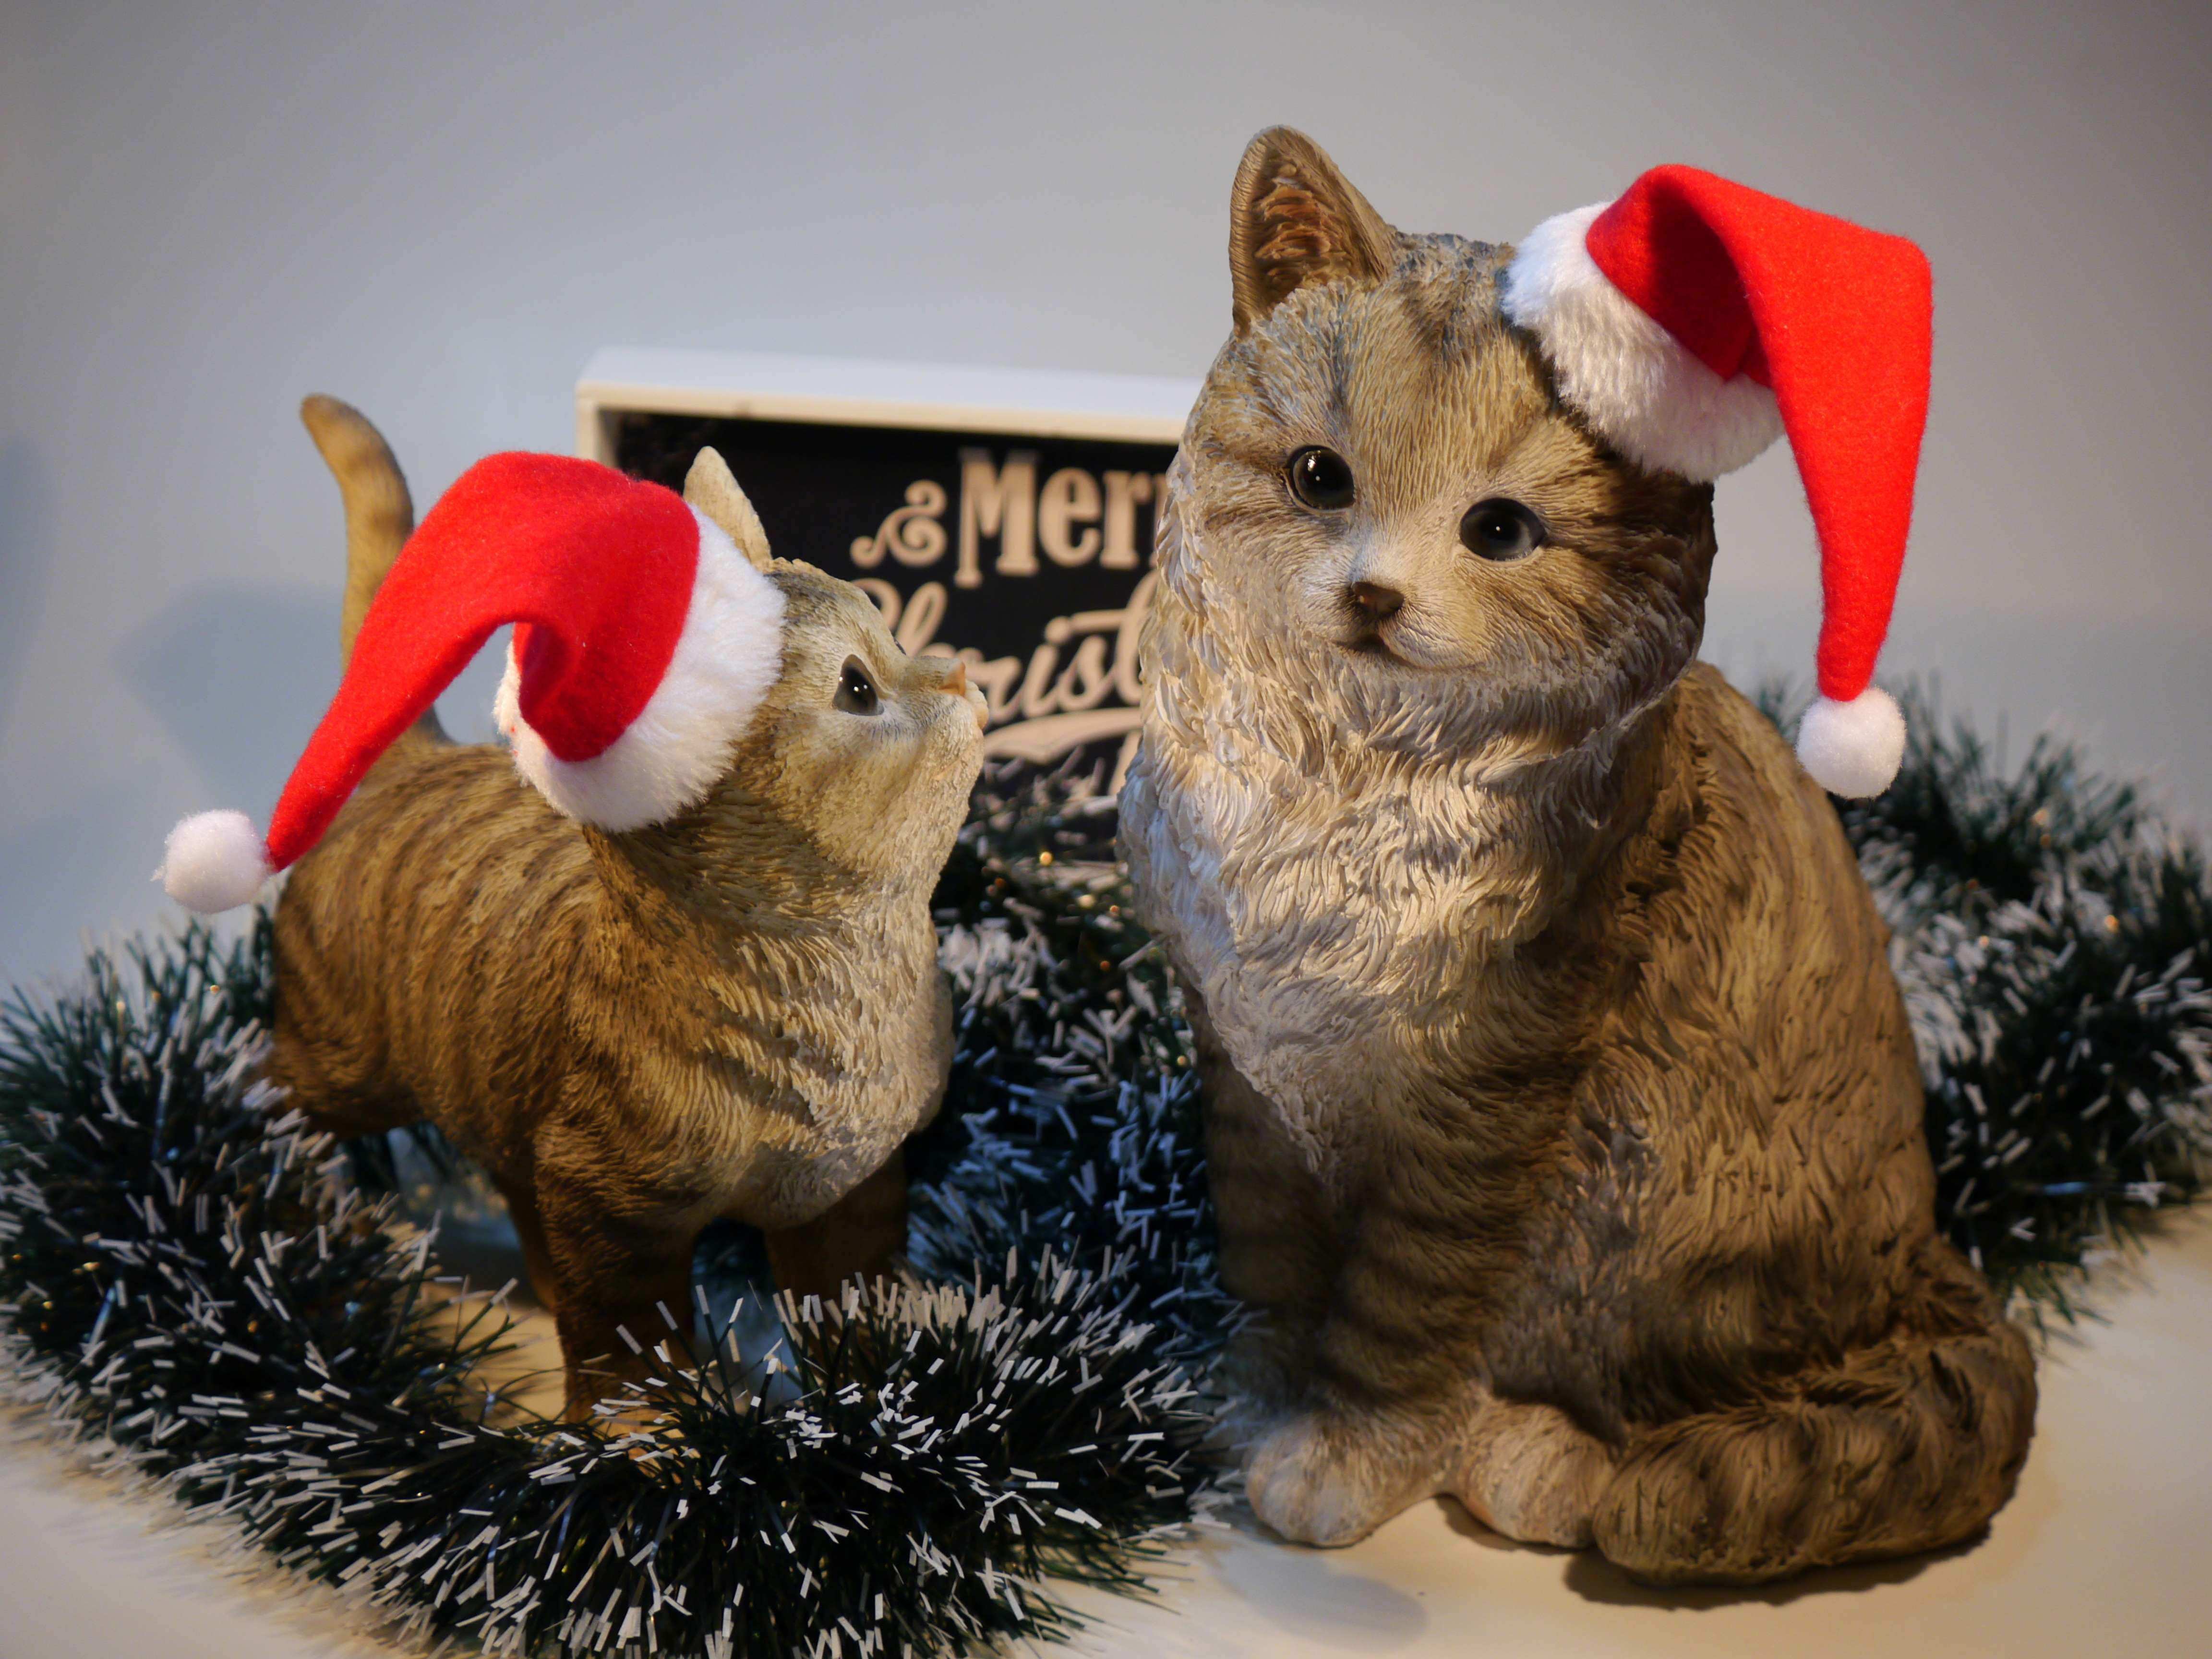
puppy, cat, mammal, christmas, toy, christmas decoration, nicholas, stuffed toy